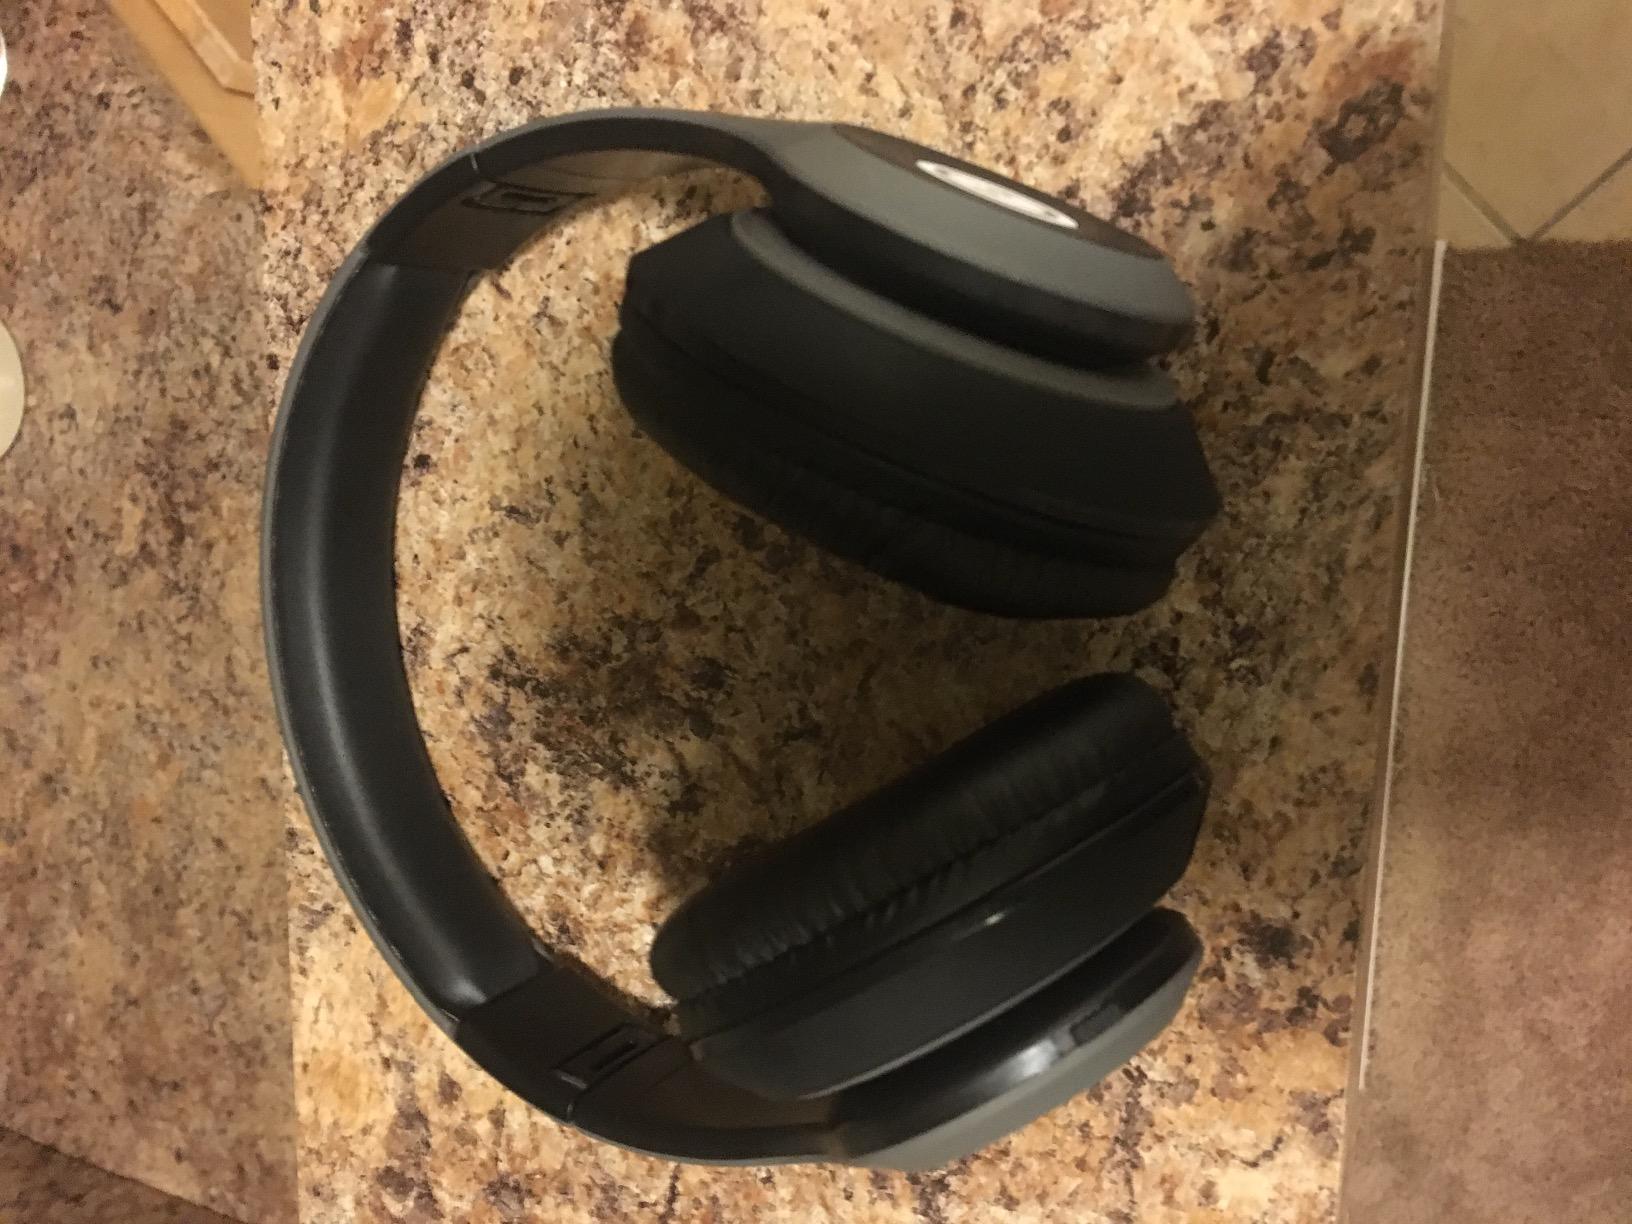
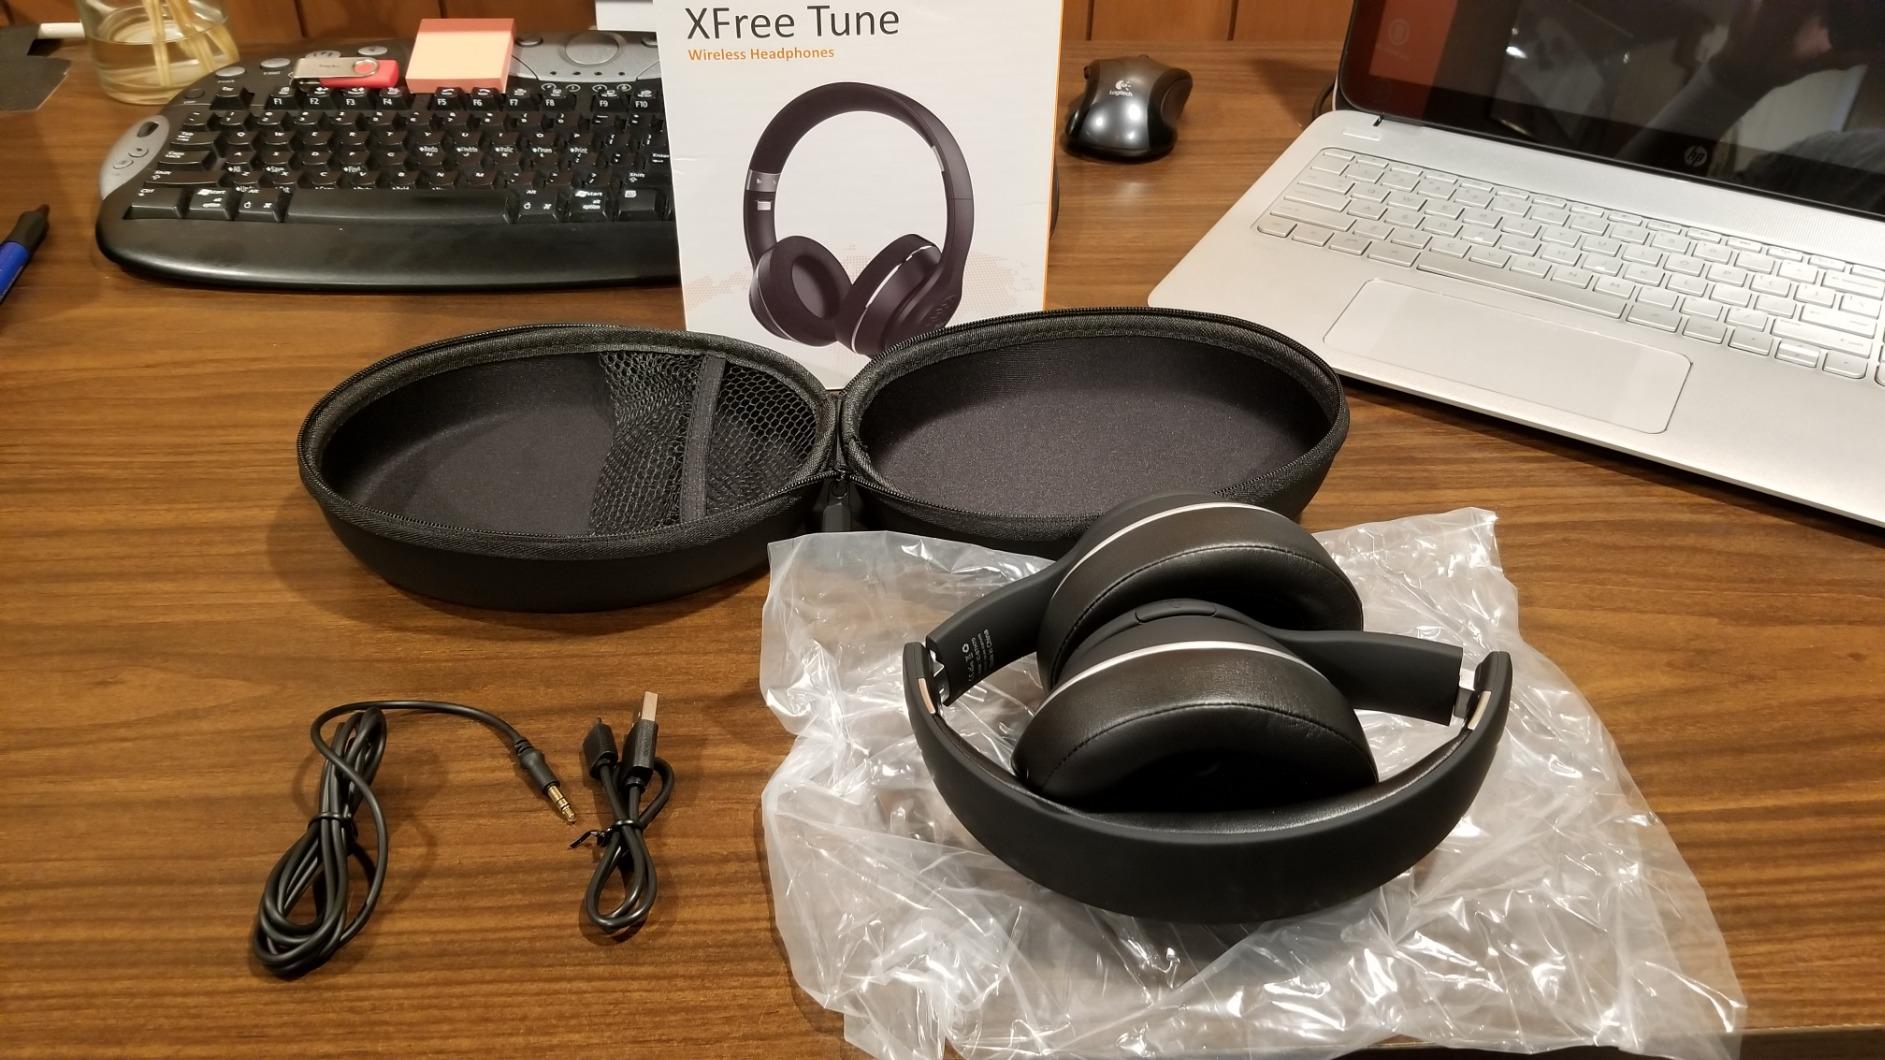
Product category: headphones
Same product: no